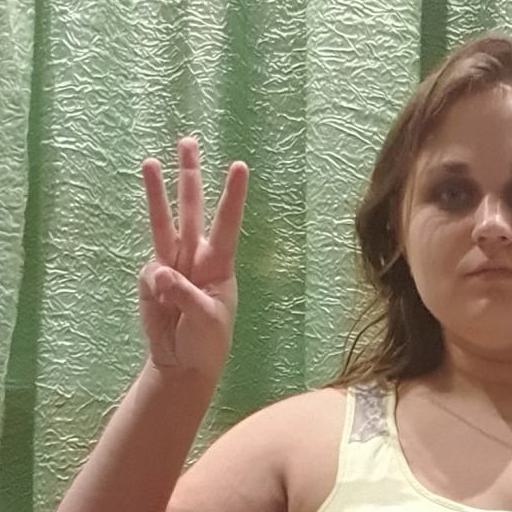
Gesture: three